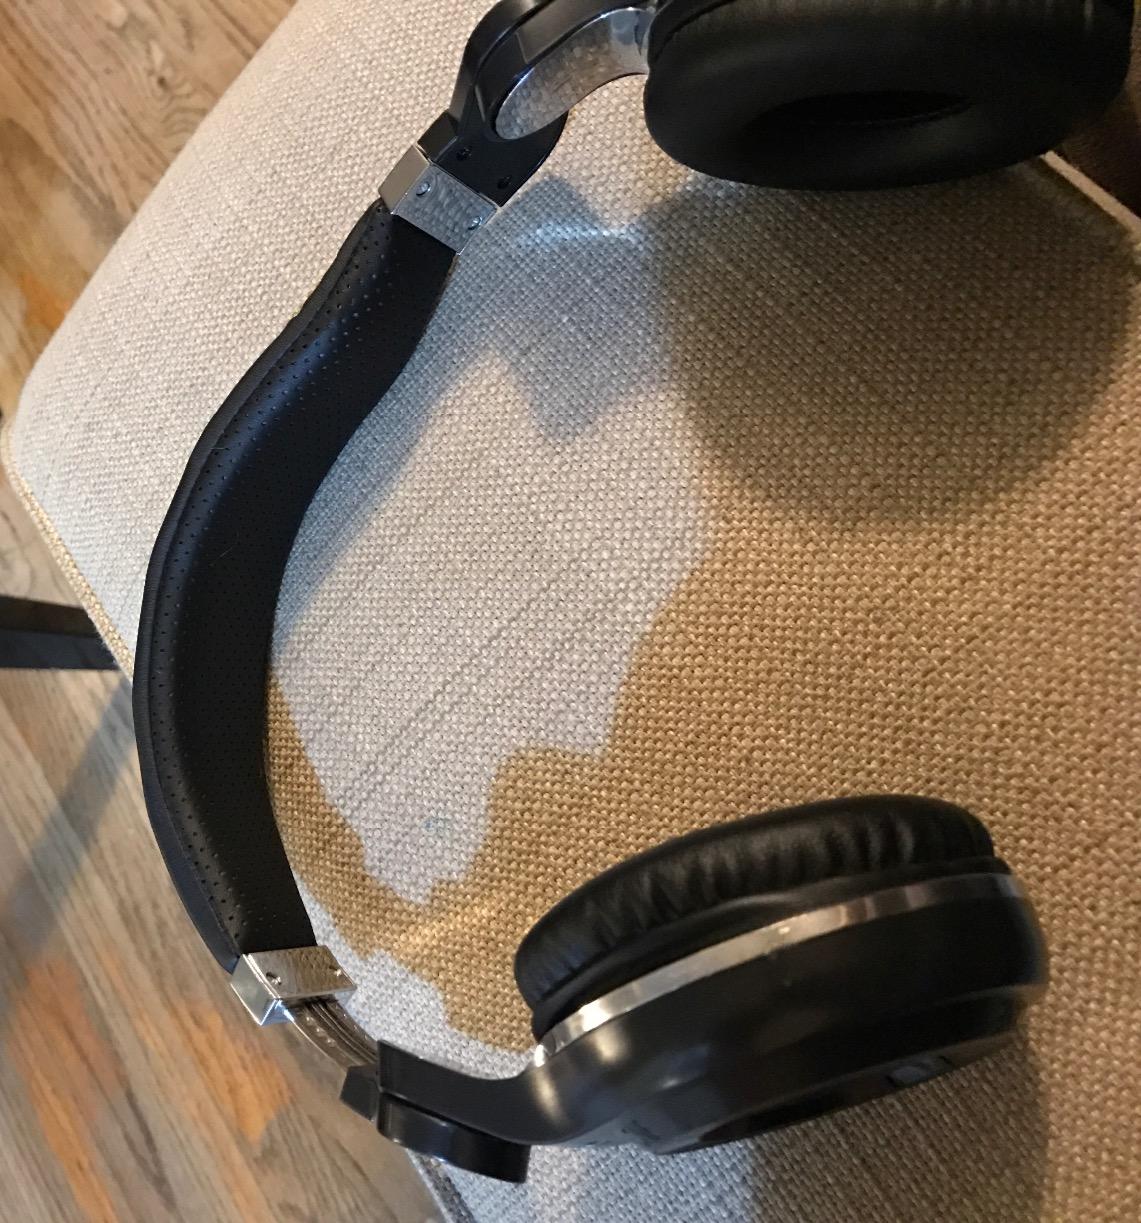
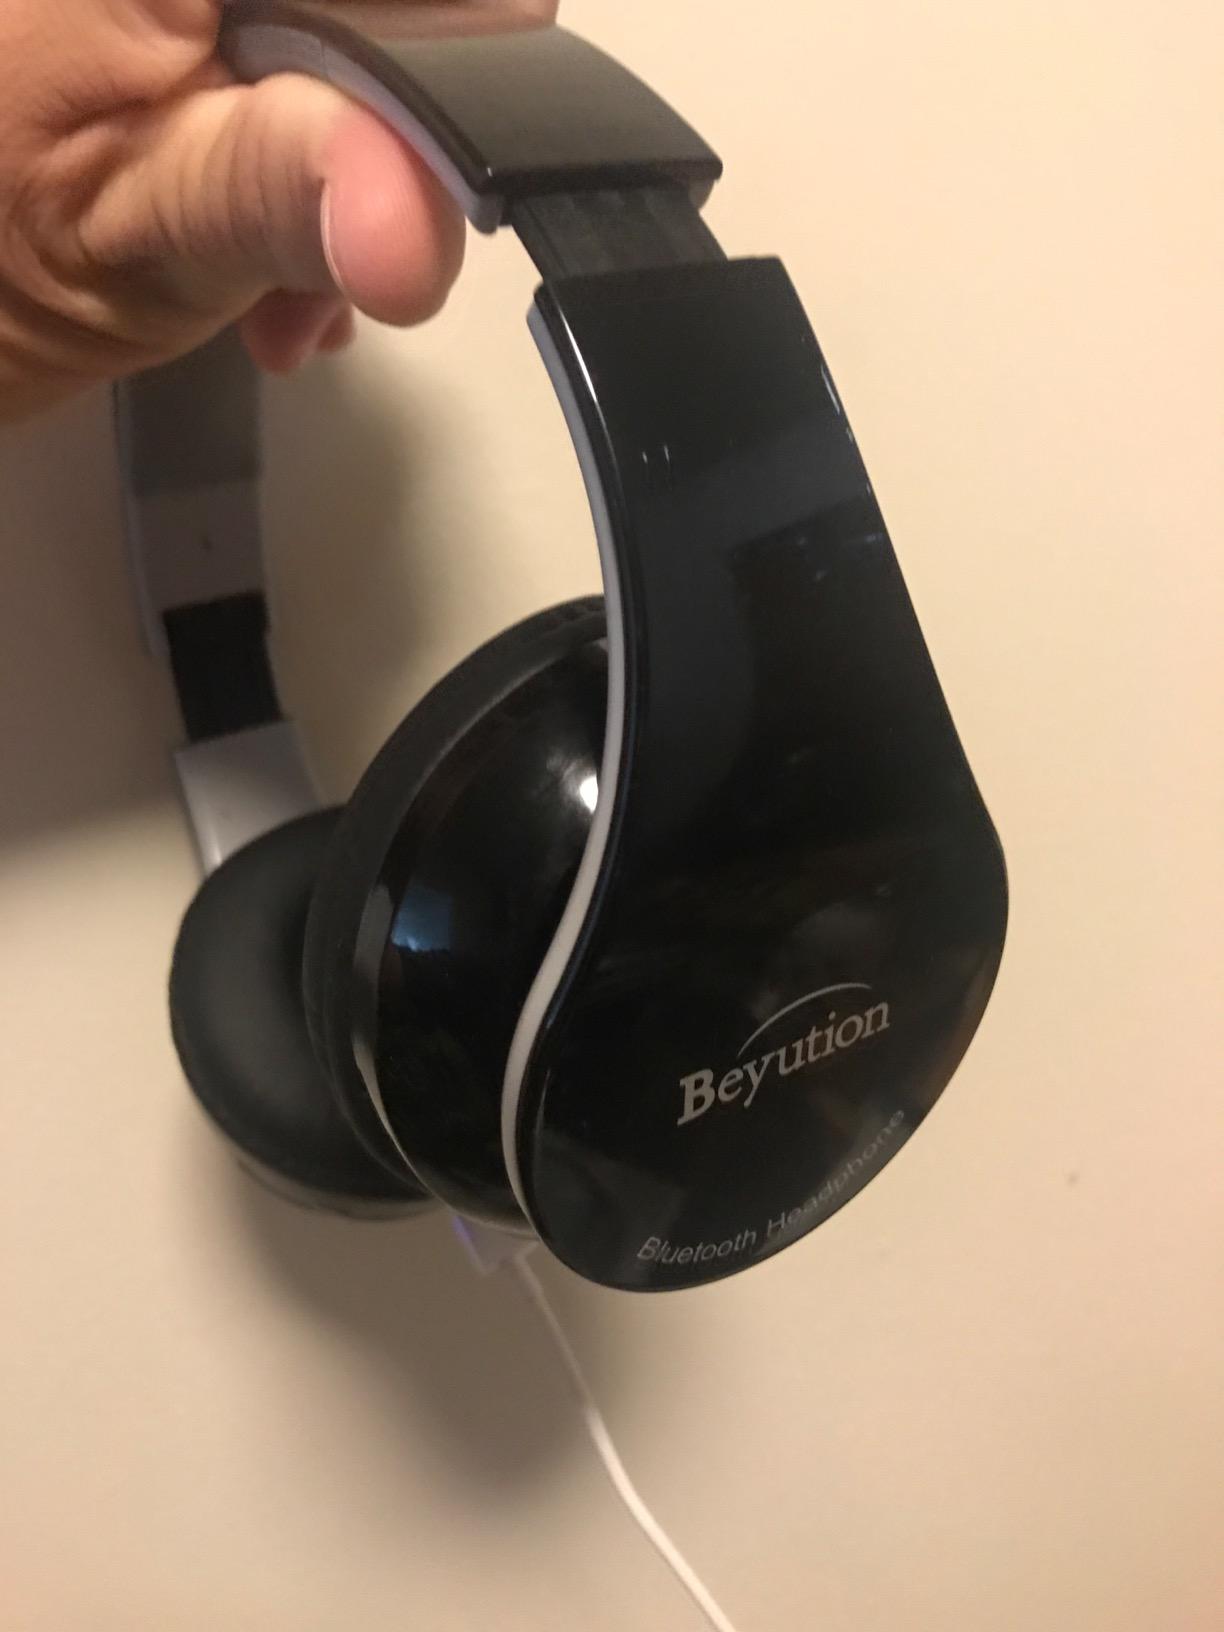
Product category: headphones
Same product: no